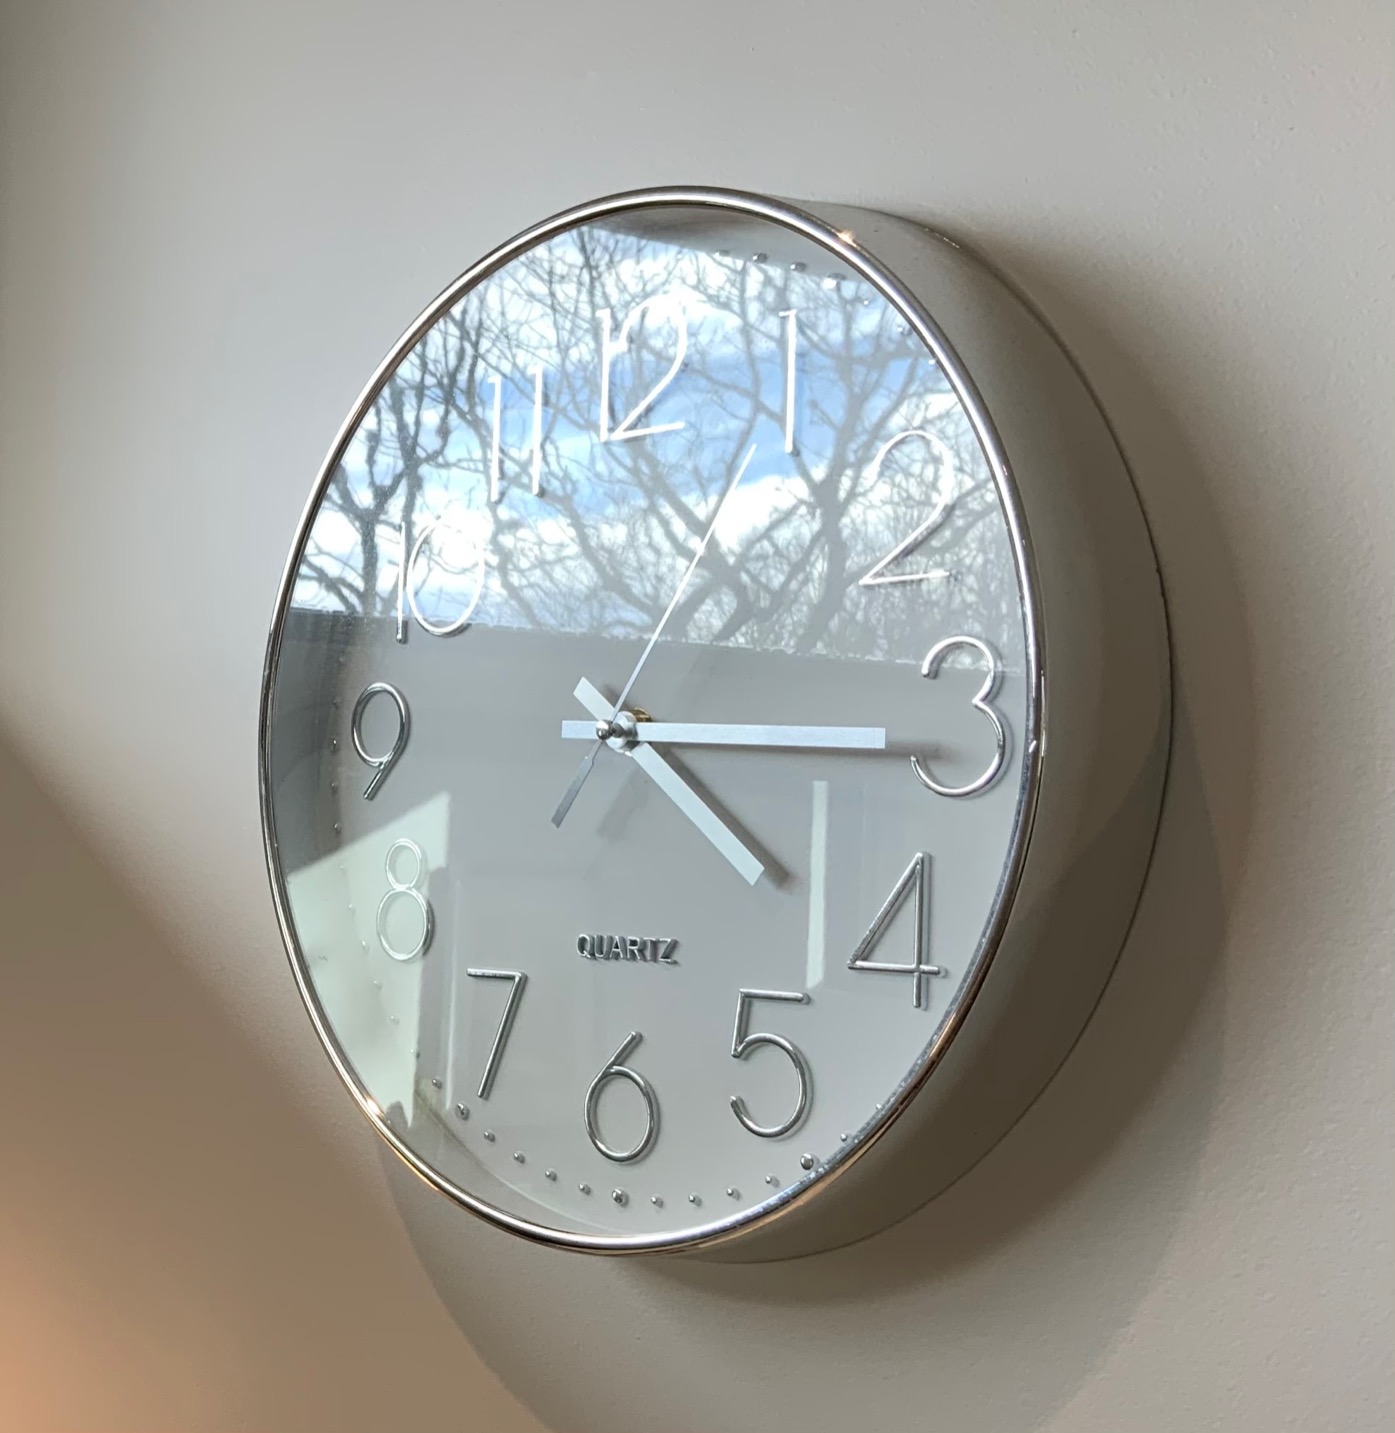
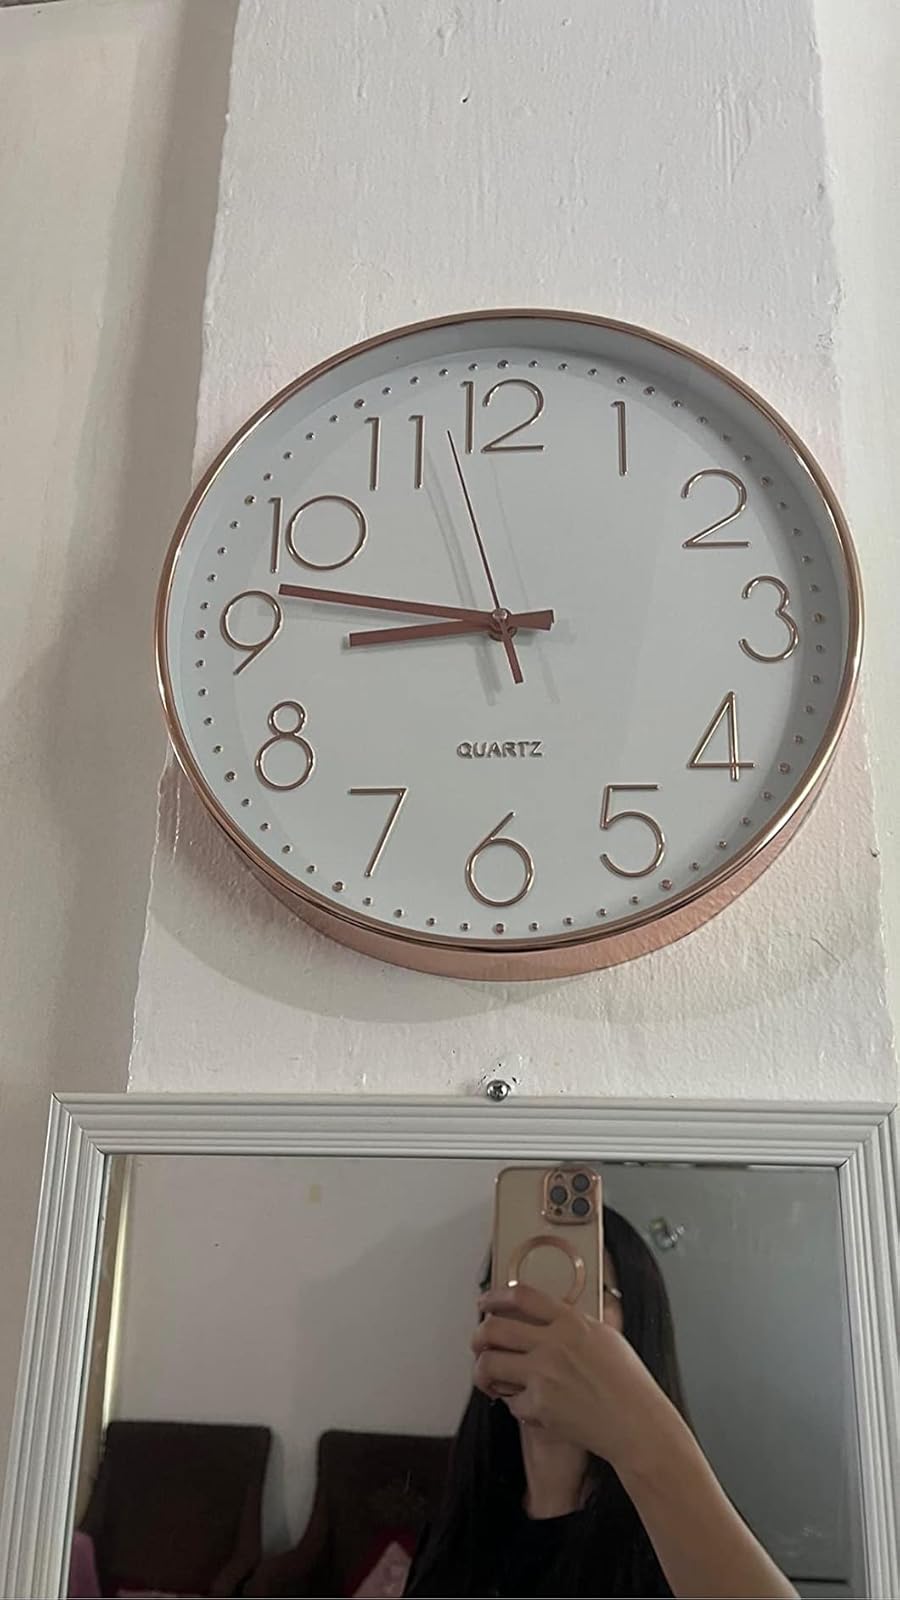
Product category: clock
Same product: no